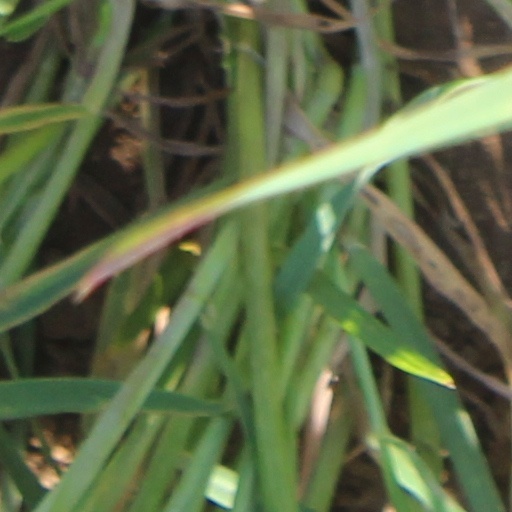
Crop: wheat